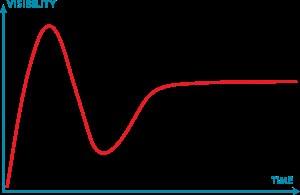
Le « cycle du hype » ou « cycle de la hype » est une traduction littérale de l'anglais hype cycle. Il s'agit essentiellement d'une courbe décrivant l'évolution de l'intérêt pour une nouvelle technologie. Le terme hype cycle désigne une représentation des technologies « à la mode » ou en développement à un instant donné : le nom anglais hype signifie publicité racoleuse, battage publicitaire ou hyper médiatisation. On peut soit mettre en œuvre ce concept pour une technologie donnée, soit établir régulièrement un schéma représentant l'ensemble des technologies émergentes et leur position sur ce cycle.